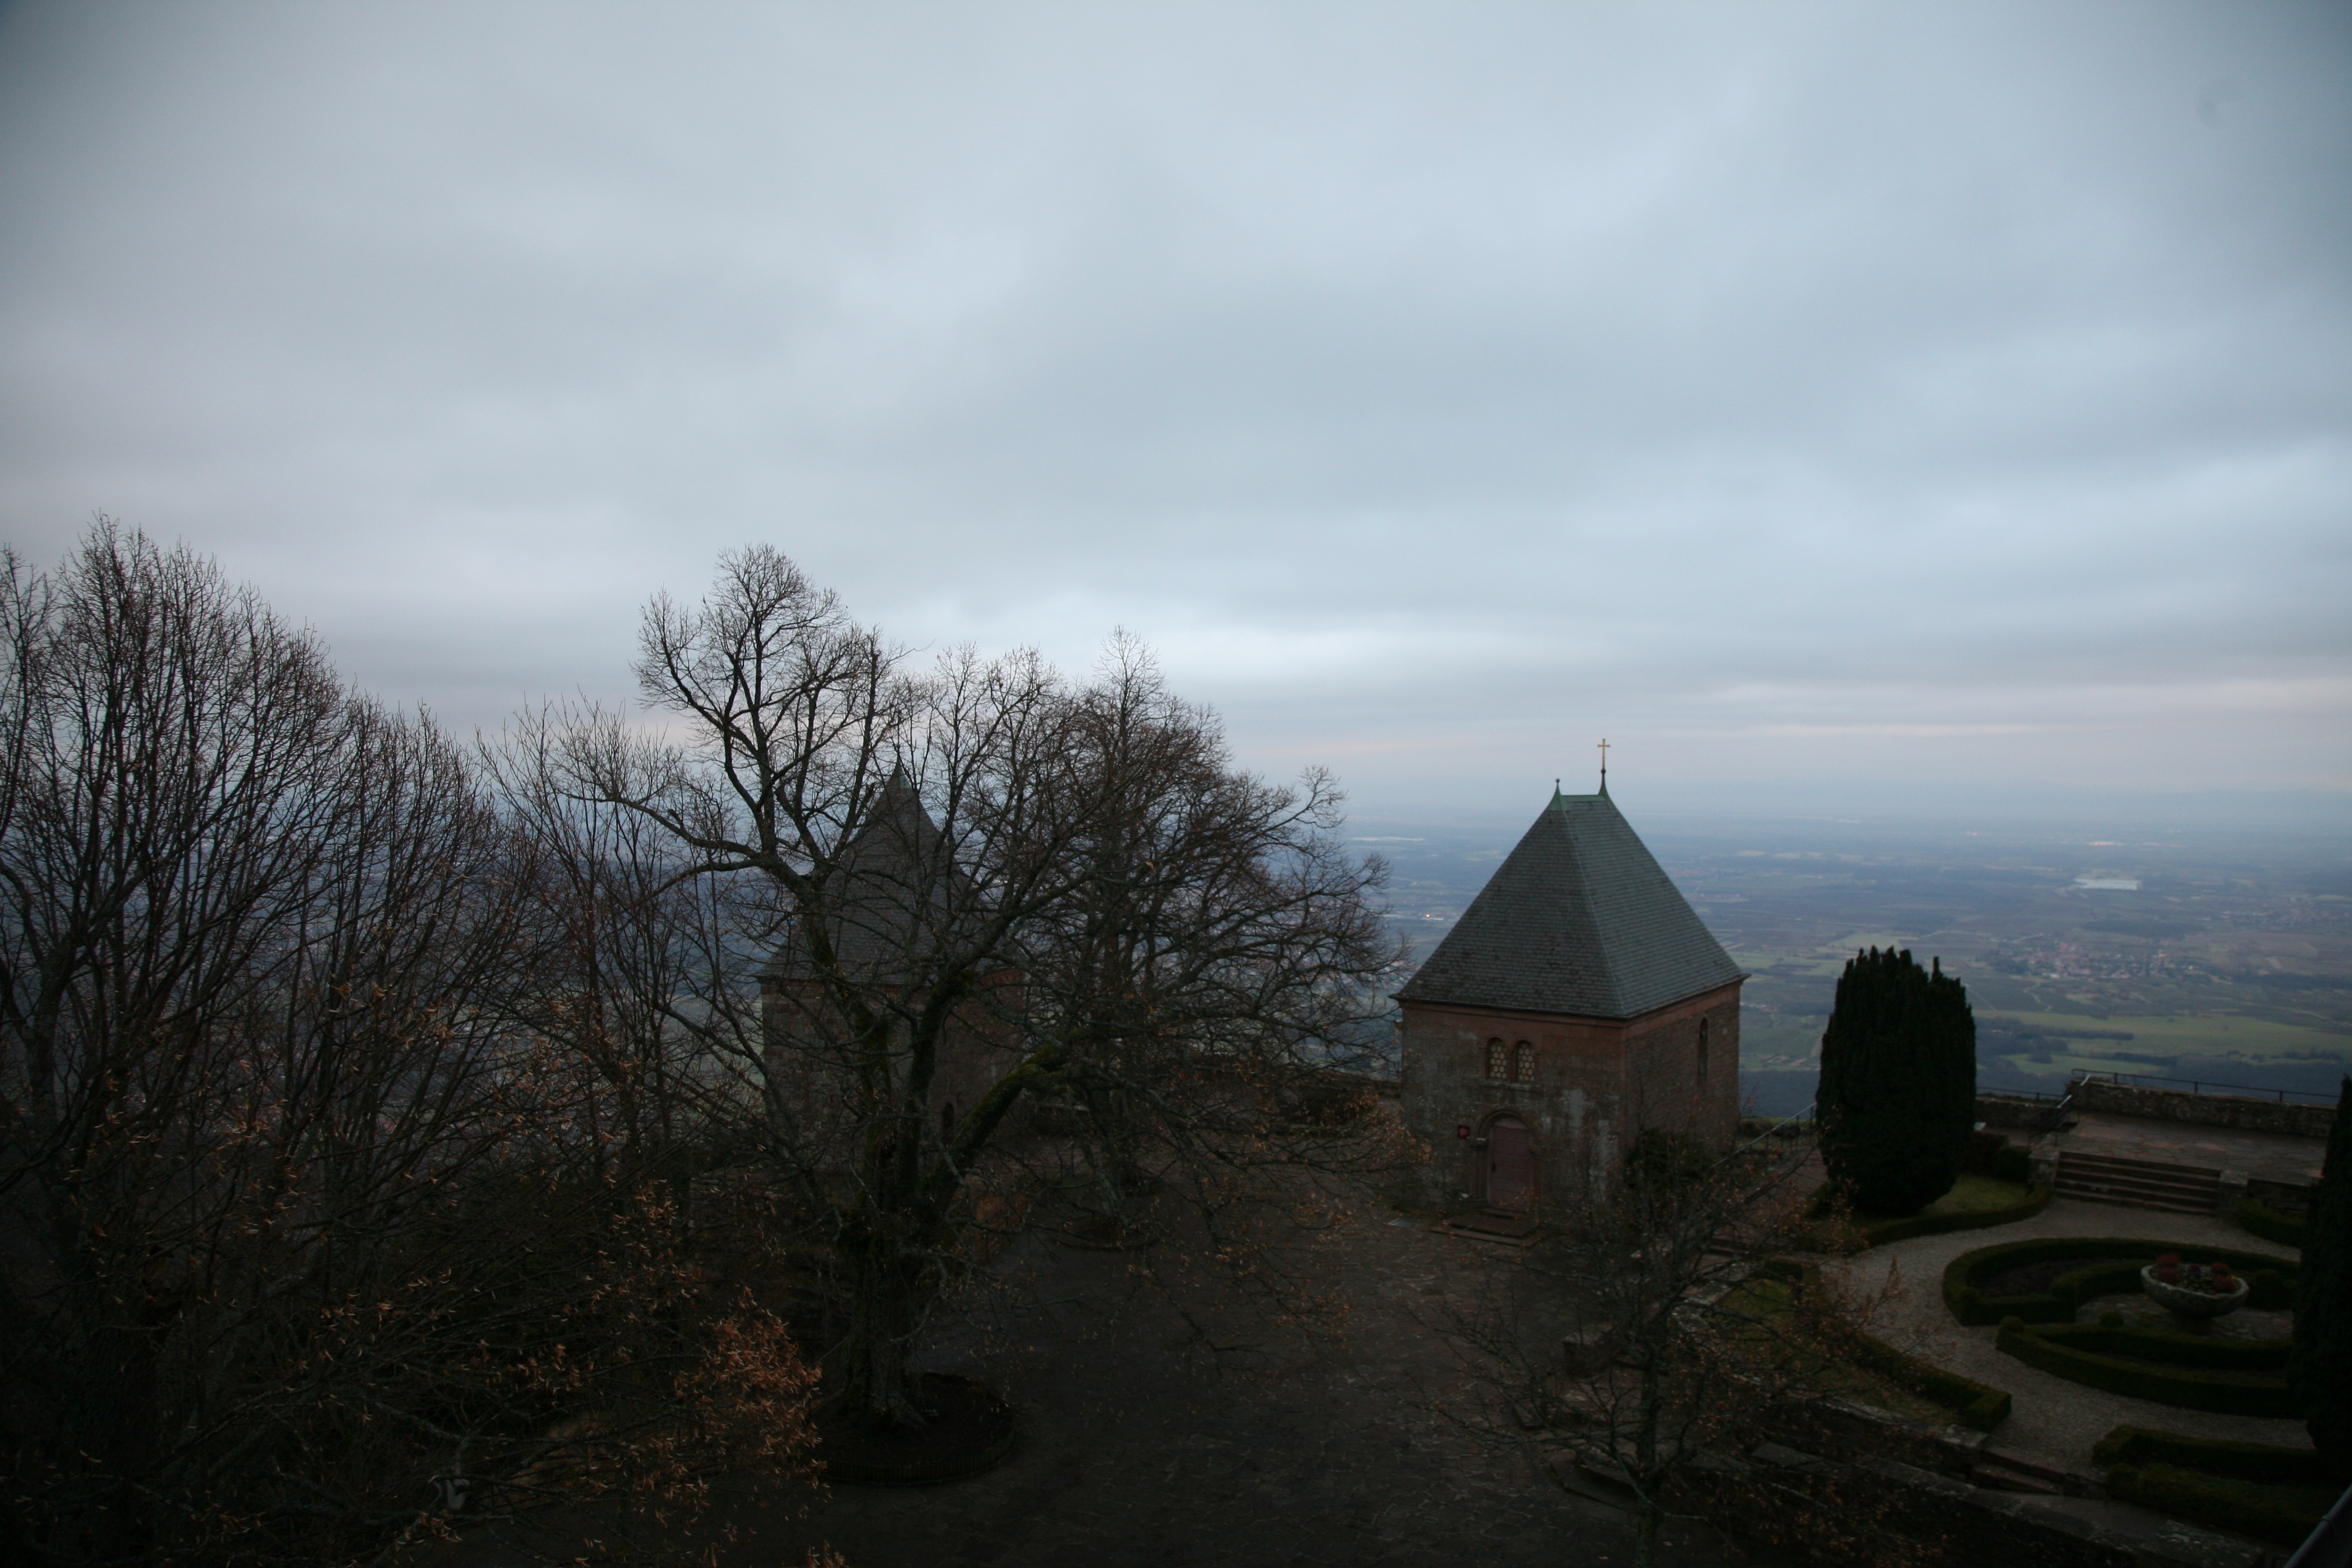
landscape, tree, nature, horizon, mountain, snow, winter, cloud, architecture, sky, sunrise, sunset, mist, sunlight, morning, hill, dawn, mountain range, panorama, dusk, france, evening, weather, plaine, monastere, alsace, architecturereligieuse, montsaintodile, rural area, plainedalsace, atmospheric phenomenon, mountainous landforms